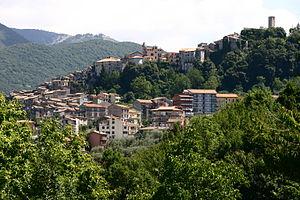
Carpineto Romano est une commune de la ville métropolitaine de Rome Capitale dans le Latium en Italie.